TK company

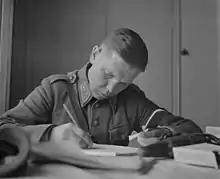
TK man Osvald Hedenström writing a photograph description in Savukoski in 1944.

TK images were pictures, drawings, paintings, photographs or films created by TK men or TK photographers. The image material from the Winter War was photographed by the frontline soldiers on their own cameras, even though all published material is classified as TK images.